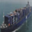
Label: ship